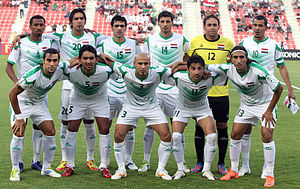
Hold
Et fodboldhold
Gruppe eller hold består af flere personer, som har noget til fælles. I nogle sammenhænge bruges synonymet team.